Harvest Moon: My Little Shop

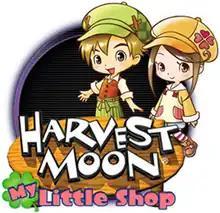

is a video game developed by h.a.n.d. Inc. It was released for the Wii via Nintendo's WiiWare service.